San Miguel de Allende

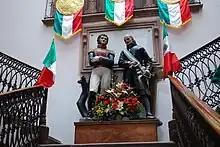
Statues of Allende and Hidalgo in the municipal palace

By the mid-16th century, silver had been discovered in Guanajuato and Zacatecas and a major road between this area and Mexico City passed through San Miguel. Indigenous attacks on caravans continued and San Miguel became an important military and commercial site. This led to the 40-year Chichimeca War. The viceroy in Mexico City granted lands and cattle to a number of Spaniards to motivate them to settle the area. He also gave indigenous groups limited self-rule and excused them from taxation. The location of the town created a melting pot as Spanish, indigenous peoples and later criollos exchanged cultural influences.